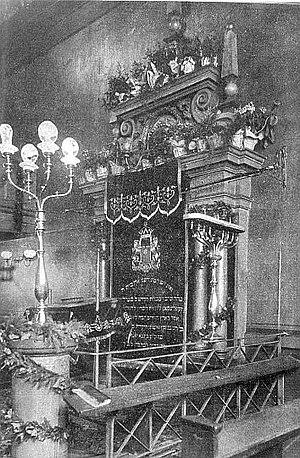
La synagogue de Bingen am Rhein a été construite en 1905 et comme la majorité des synagogues en Allemagne, elle sera détruite par les nazis en 1938 lors de la nuit de Cristal.